Charaxinae

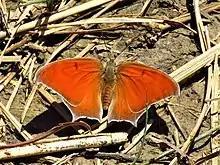
"Anaea andria"

The Charaxinae, the leafwings, are a nymphalid subfamily of butterflies that includes about 400 species, inhabiting mainly the tropics, although some species extend into temperate regions in North America, Europe, China, and southern Australia. Significant variations exist between the species. For example, some are medium sized and bright orange above, but mottled gray or brown below. This underwing coloration helps them resemble a dead leaf when they are at rest, as they keep their wings closed. With relatively few exceptions, the hindwings of the members of this subfamily have jagged edges.